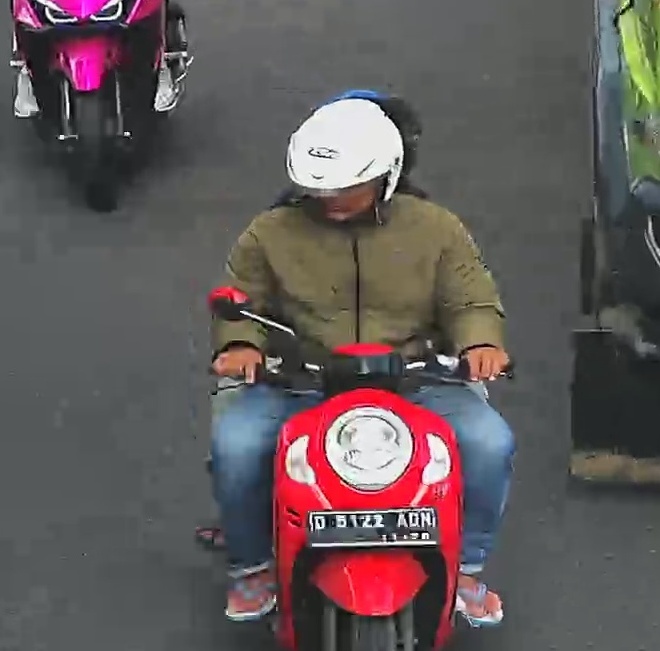
person-with-helmet: 2
person-without-helmet: 0